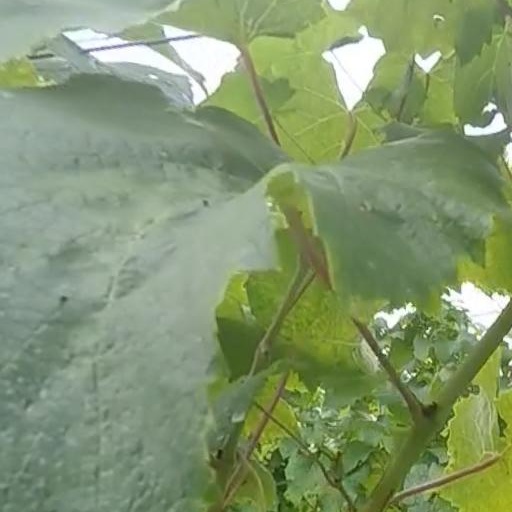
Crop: grape